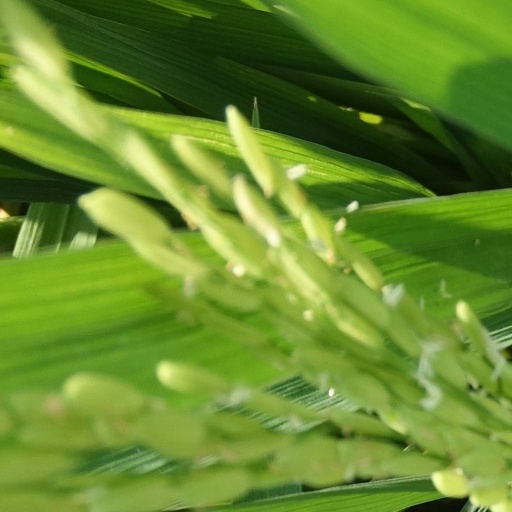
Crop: rice